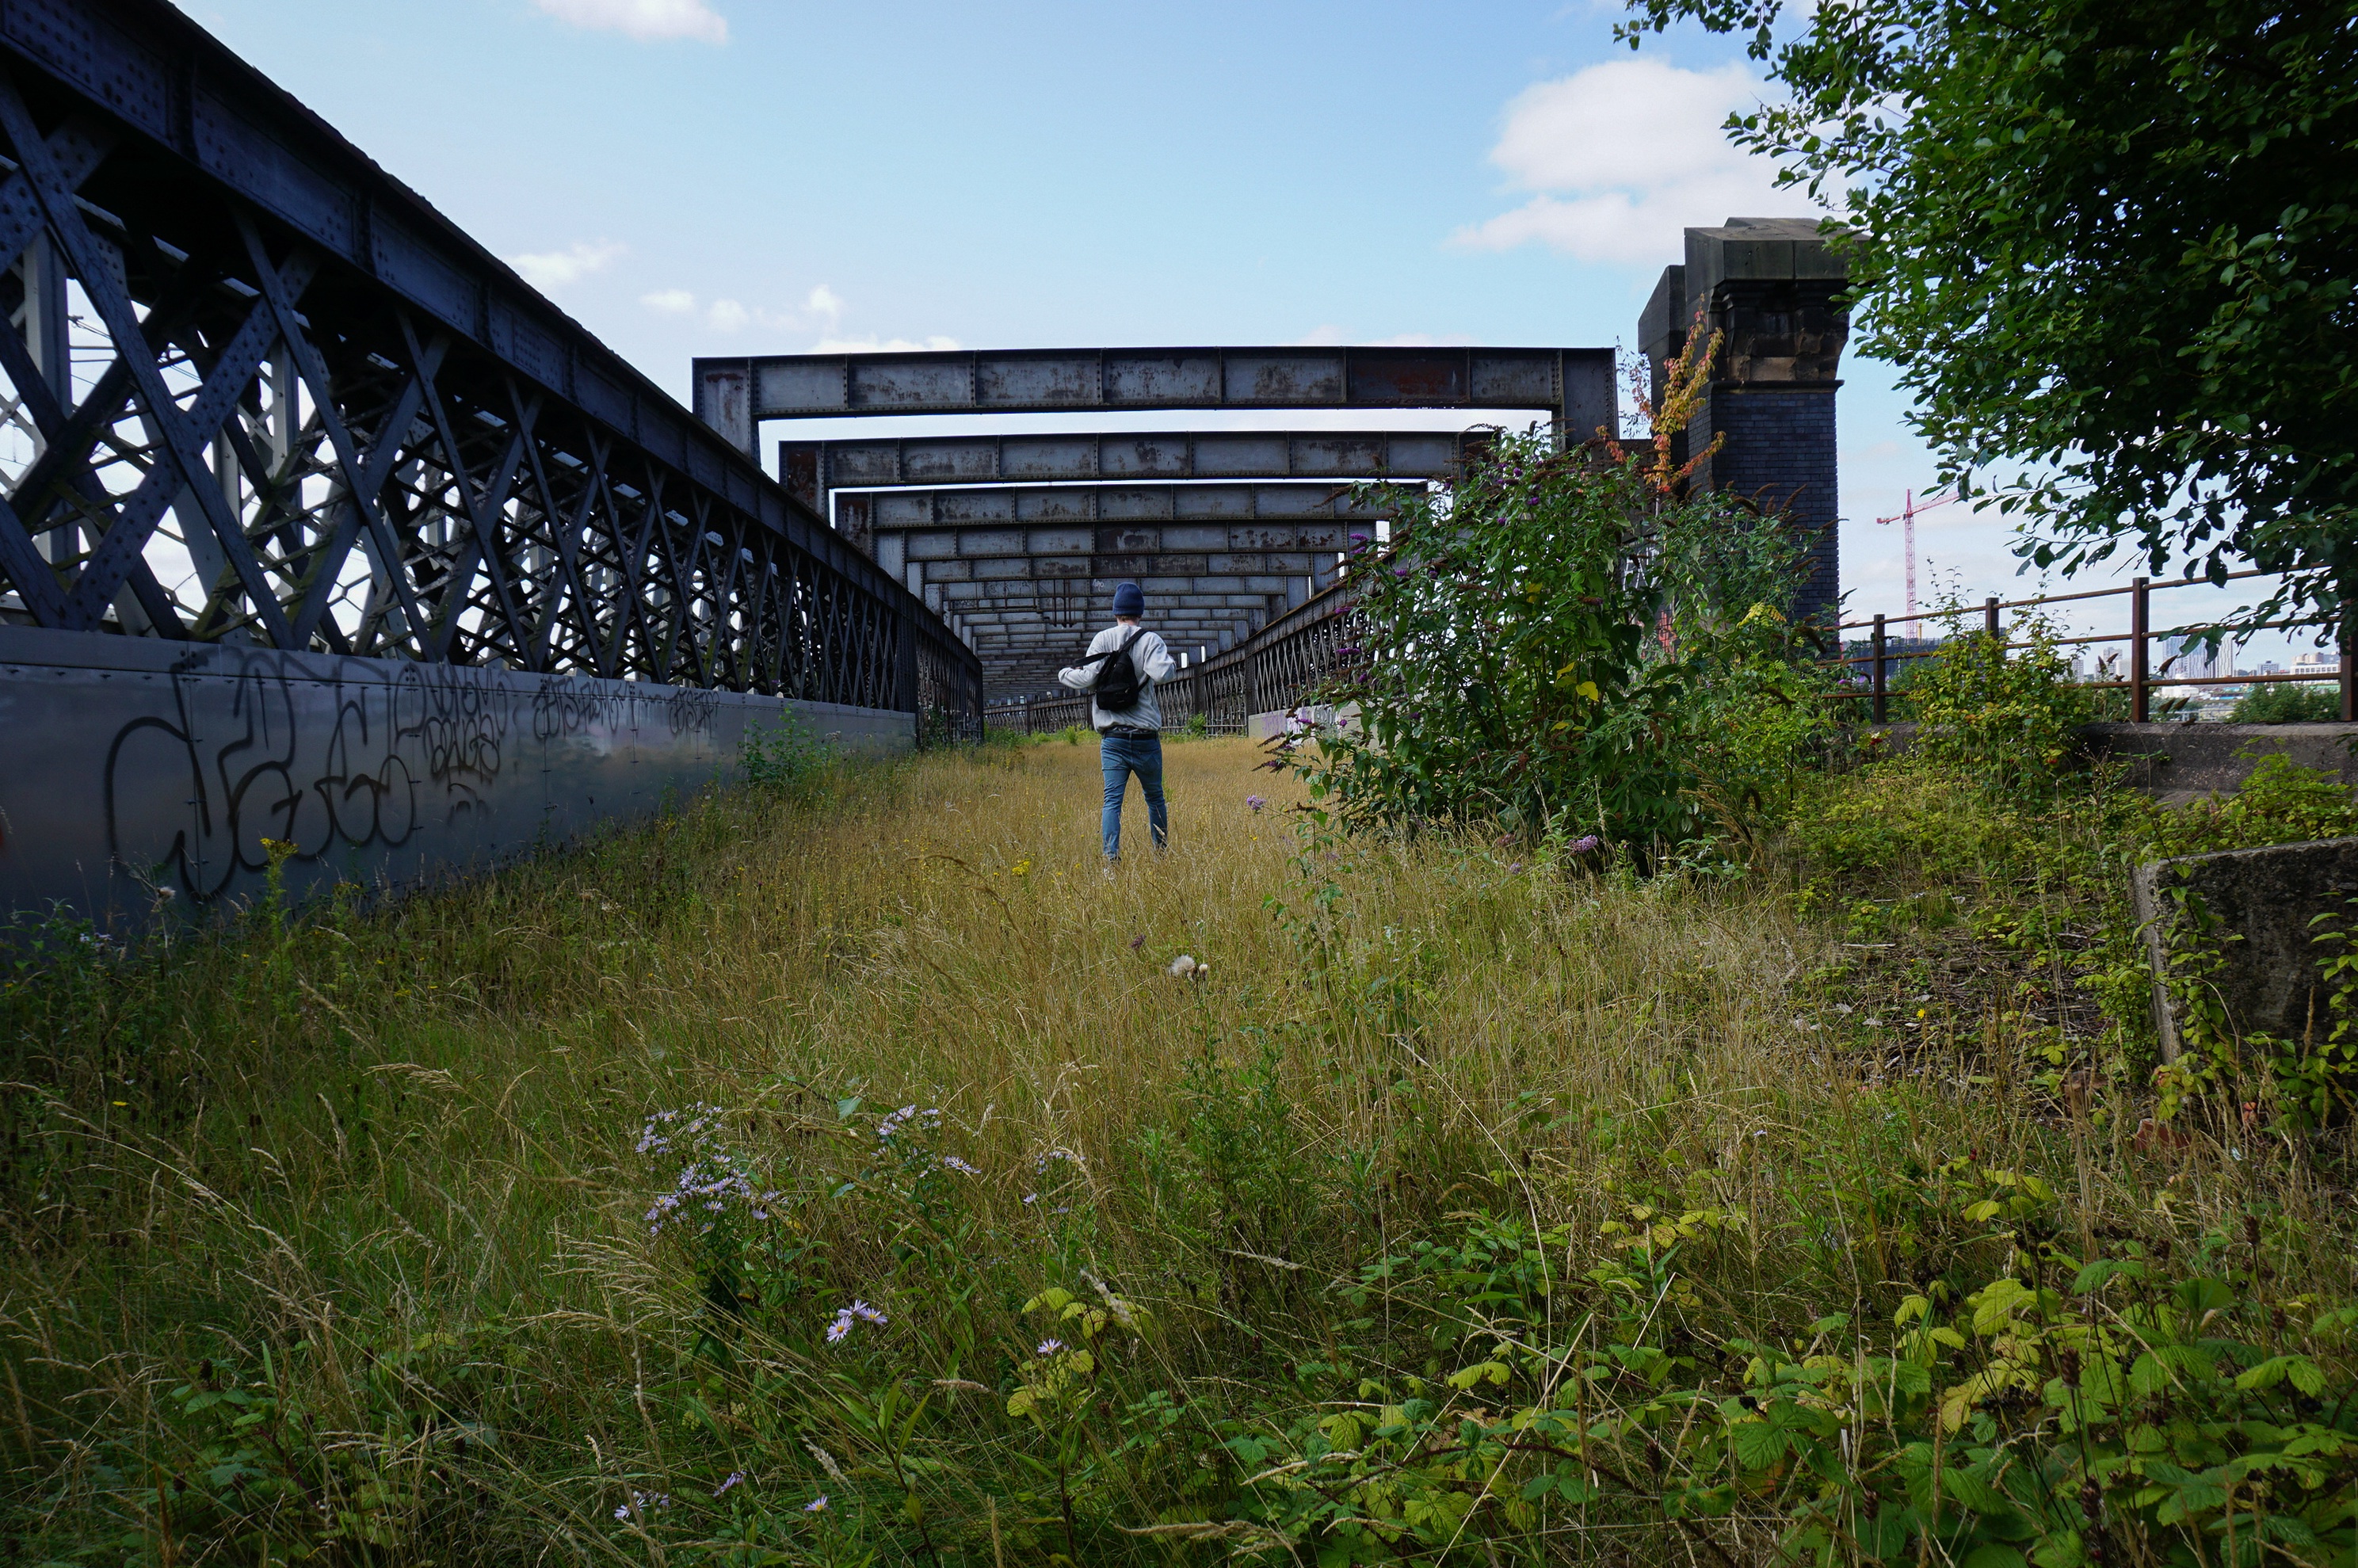
flower, transport, urban area